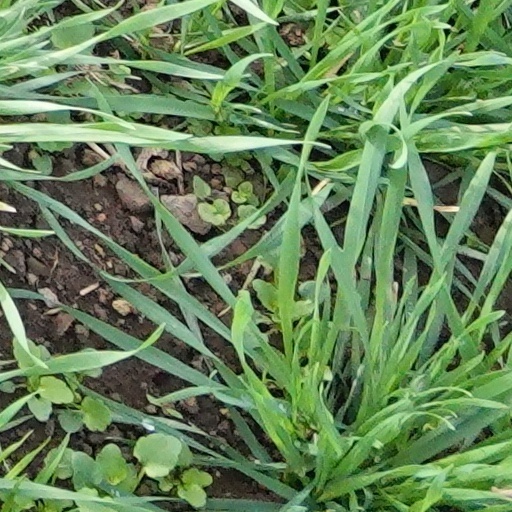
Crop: wheat